Vili people

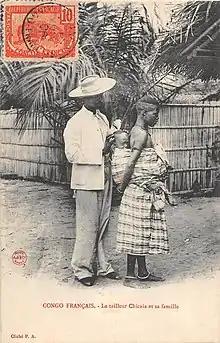
French Congo – Tailor Tchicaya and his family – circa 1900

The Vili traditional society as well as all the ethnic groups of the Kongo group, is characterized by a main structure called Likanda. This is the clan whose members possess in community and in common the goods and interests visible and invisible. Within this matrilineal society, the territory of the clan (si likanda) as well as its limits are managed by the elder of the maternal uncles (ma Nkashi or Fumu si). The word SI in expressions si likanda or Fumu si designates both the land on which the clan is established, but also all the resources therein.